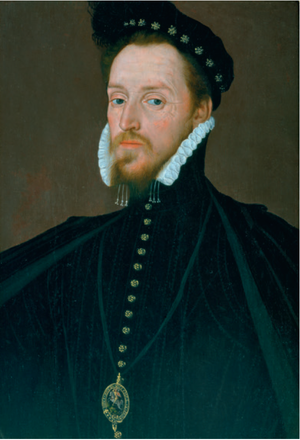
Henry Carey, 1ᵉʳ baron Hundson, est un aristocrate anglais du XVIᵉ siècle, fils de Mary Boleyn et fils présumé du roi Henri VIII d'Angleterre.